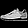
Label: Sneaker